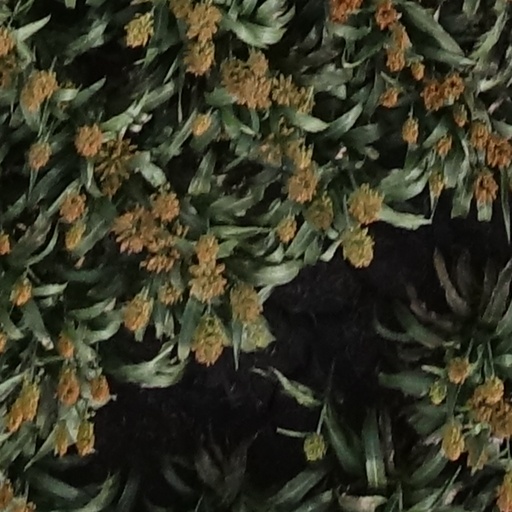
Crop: sorghum